Timelapse (video game)

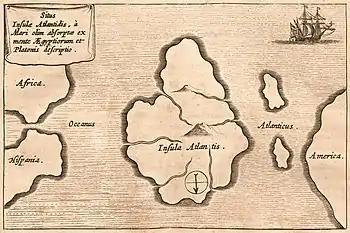
Producer Lori Nichols' fascination with the mythical island of Atlantis was a core influence on "Timelapse".

"Timelapse" was conceived in early 1994 by lead designer and producer Lori Nichols, who had worked at GTE Entertainment since 1991. Her main inspiration for the project was "Myst", which she later said had "combined puzzles, graphics, and story in a style that I had never seen before." She sought to build a superior game upon this foundation that drew from her fascination with archaeology, ancient cultures, science fiction and the myth of Atlantis. Obtaining permission from GTE Entertainment head Richard Robinson to start the project—on the condition that she work on it concurrently with her regular job at the company—Nichols approached artist Ed Deren to flesh out the idea and design a proof of concept demo.